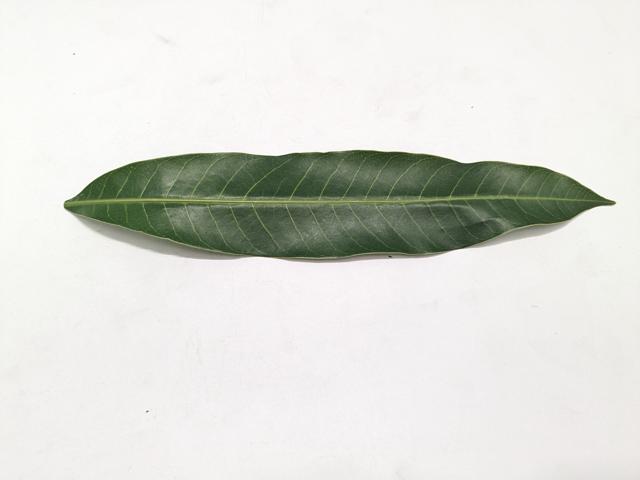
Mango leaf variety: Chaunsa